Battersea Bridge

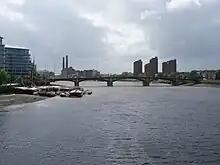
The Thames curves sharply at Battersea Bridge

Although the five spans of the current bridge are far wider than the nineteen spans of the original bridge, Battersea Bridge's location on a sharp bend in the river still presents a hazard to navigation. In 1948, the "MV Delta" jammed under the bridge, and its master Hendrikus Oostring suffered broken arms and needed to be rescued from the smashed wheelhouse. On 23 March 1950, the collier "John Hopkinson" collided with the central pier, causing serious structural damage, leaving the tram tracks as the only element holding the bridge together. The London County Council was concerned that the entire structure would collapse and closed the bridge until January 1951. Tram services in the area were withdrawn on 30 September 1950, so when the bridge was reopened the tram tracks were lifted. Another serious incident took place on 21 September 2005, when the "James Prior", a 200-ton barge, collided with the bridge, causing serious structural damage costing over £500,000 to repair. The bridge was closed to all motor vehicles other than buses while repairs were carried out, causing severe traffic congestion; it eventually reopened on 16 January 2006. Brian King, the master of the "James Prior", was formally cleared of navigating without due care and attention in 2008, when the judge in the case injured his back and was unable to proceed, and prosecutors decided not to re-present the case.